England Squadron

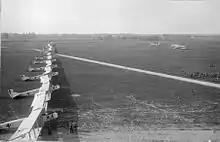
The England Squadron lined up for inspection in 1917

The England Squadron (German language: "Englandgeschwader"), officially Kagohl 3 or later Bogohl 3, was a squadron of the Imperial German Army Air Service, formed in late 1916 during the First World War for the purpose of the strategic bombing of the United Kingdom and specifically London. The first air raid of the squadron on 25 May 1917 was unable to reach London, but bombed the coastal town of Folkestone instead. On 13 June, the squadron bombed London in daylight causing nearly 600 casualties. A further raid in July prompted reinforcement and reorganisation of the capital's air defences, but German losses had also caused a switch to bombing by night.